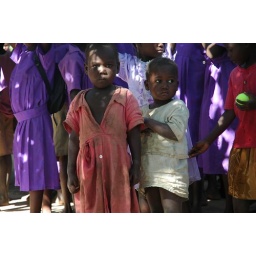
A young girl in pink dreams of wearing a purple uniform and attending school one day in Kayoro Village, Uganda.